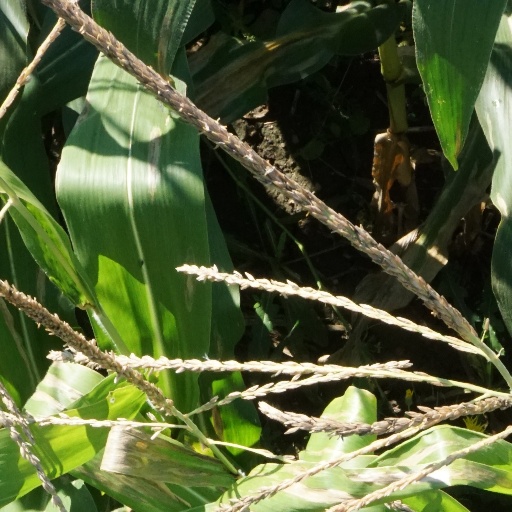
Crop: maize; corn